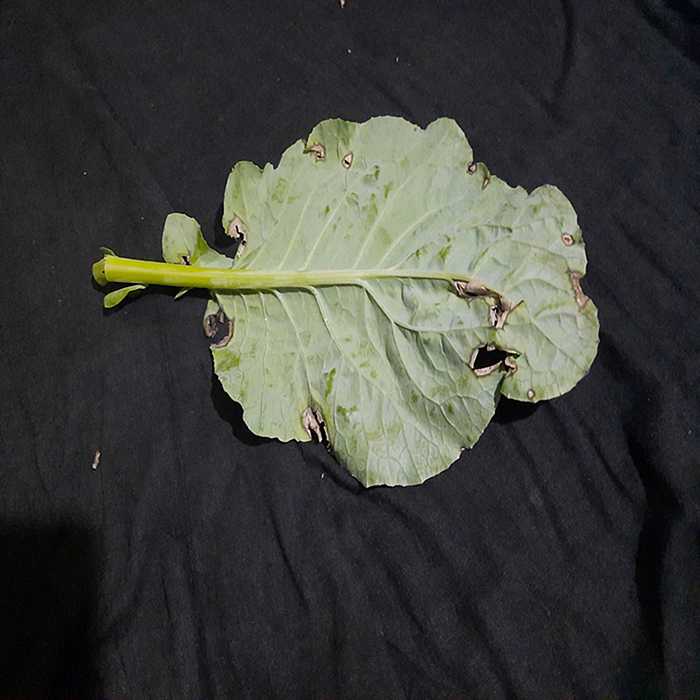
Plant: Cauliflower
Label: Downy mildew